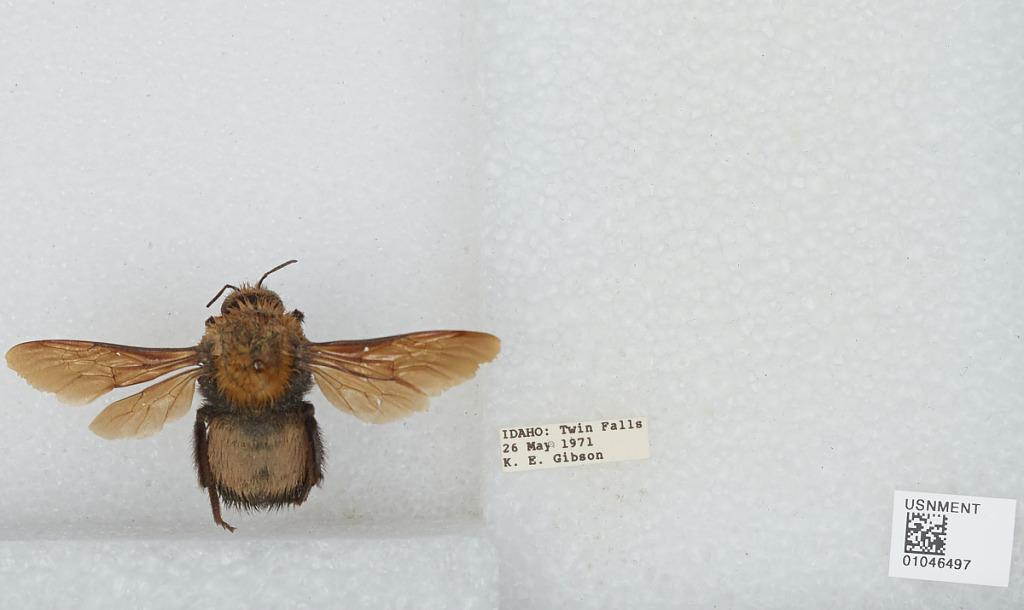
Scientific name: Bombus sp.
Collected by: K. Gibson
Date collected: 1971-5-26
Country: United States
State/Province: Idaho
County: Twin Falls
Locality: Twin Falls
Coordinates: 42.5556, -114.471